Andrejs Auzāns

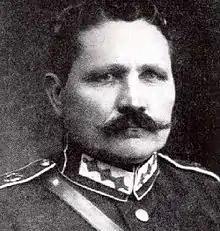

Andrejs Auzāns (1871–1953) was a Latvian general and topographer.